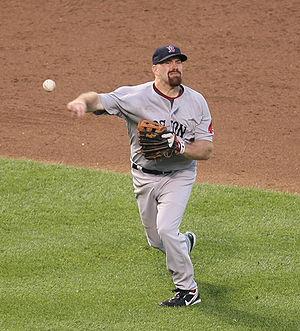
Kevin Edmund Youkilis, est un ancien joueur de troisième but et de premier but de baseball. Il évolue de 2004 à 2013 dans la Ligue majeure de baseball, jouant 9 de ses 10 saisons avec les Red Sox de Boston.